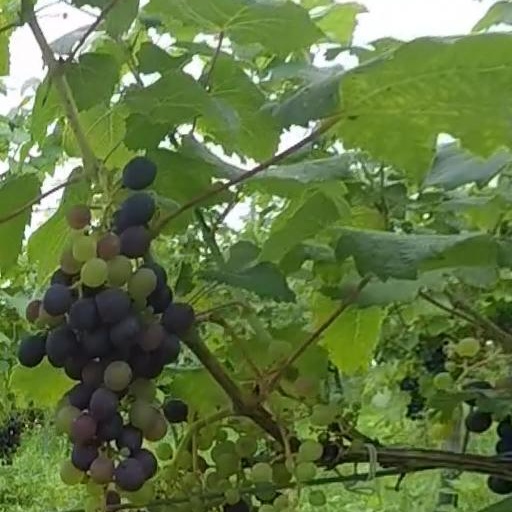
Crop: grape